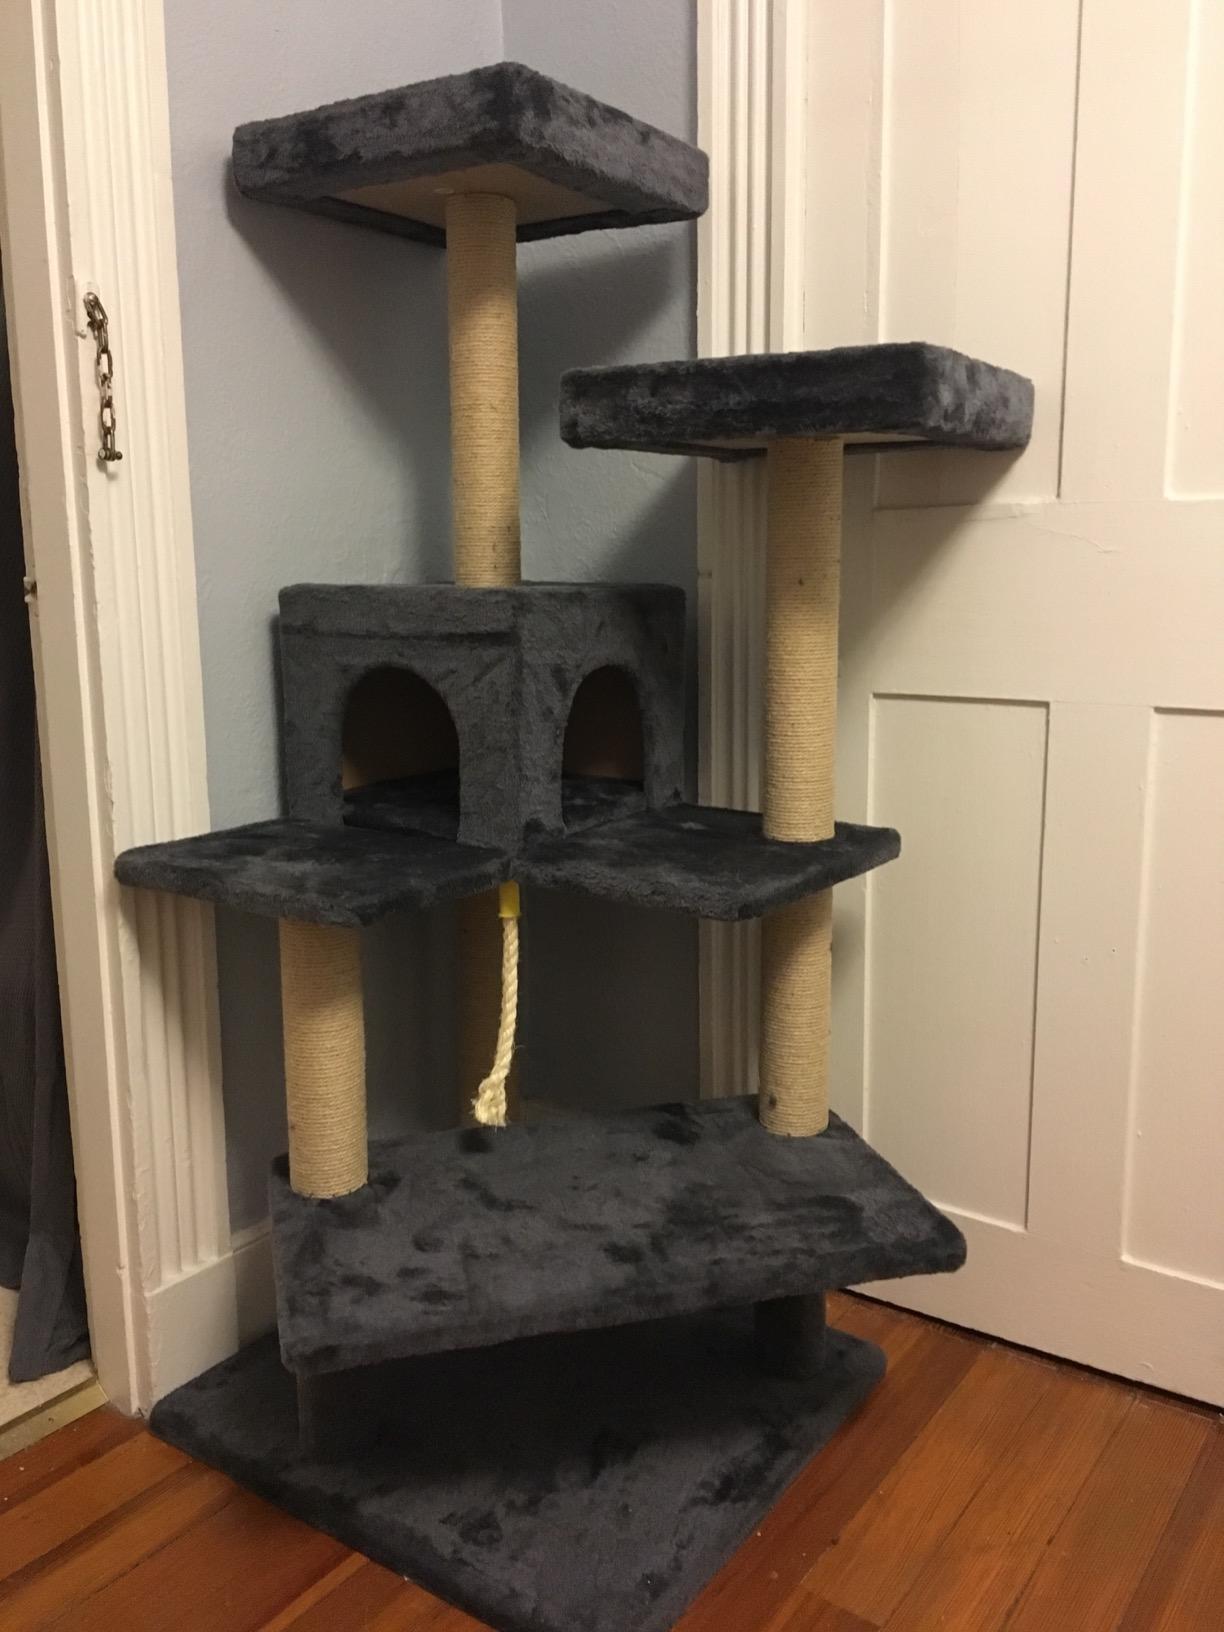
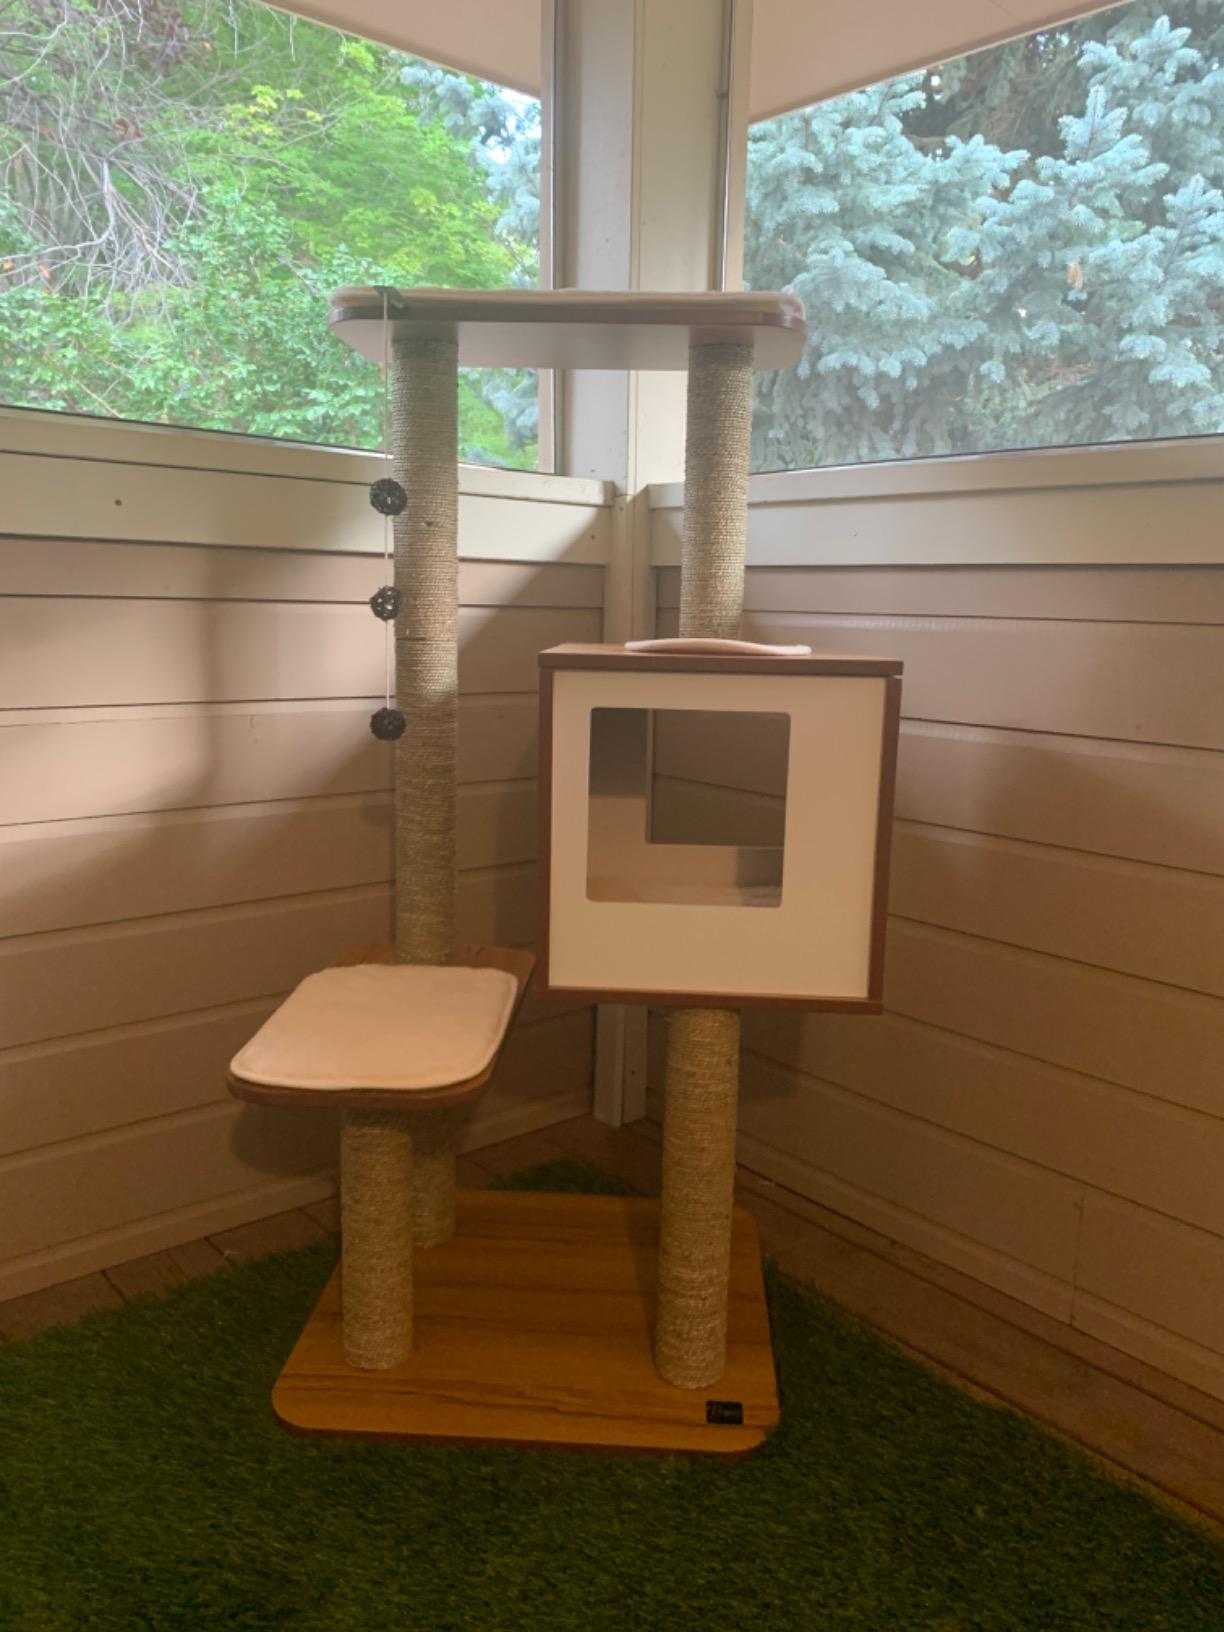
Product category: items_cat tree
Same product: no